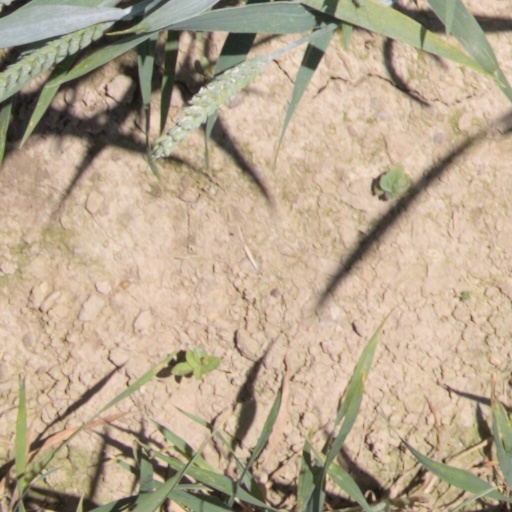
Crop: wheat